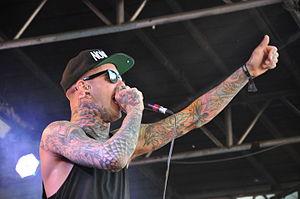
Betraying the Martyrs ou BTM est un groupe de metalcore français, originaire de Paris, formé en 2008. Leur dernier album, Rapture, est sorti le 13 septembre 2019. Ils étaient auparavant classés comme groupe de deathcore, et est maintenant un groupe de Metalcore et de Metal symphonique.